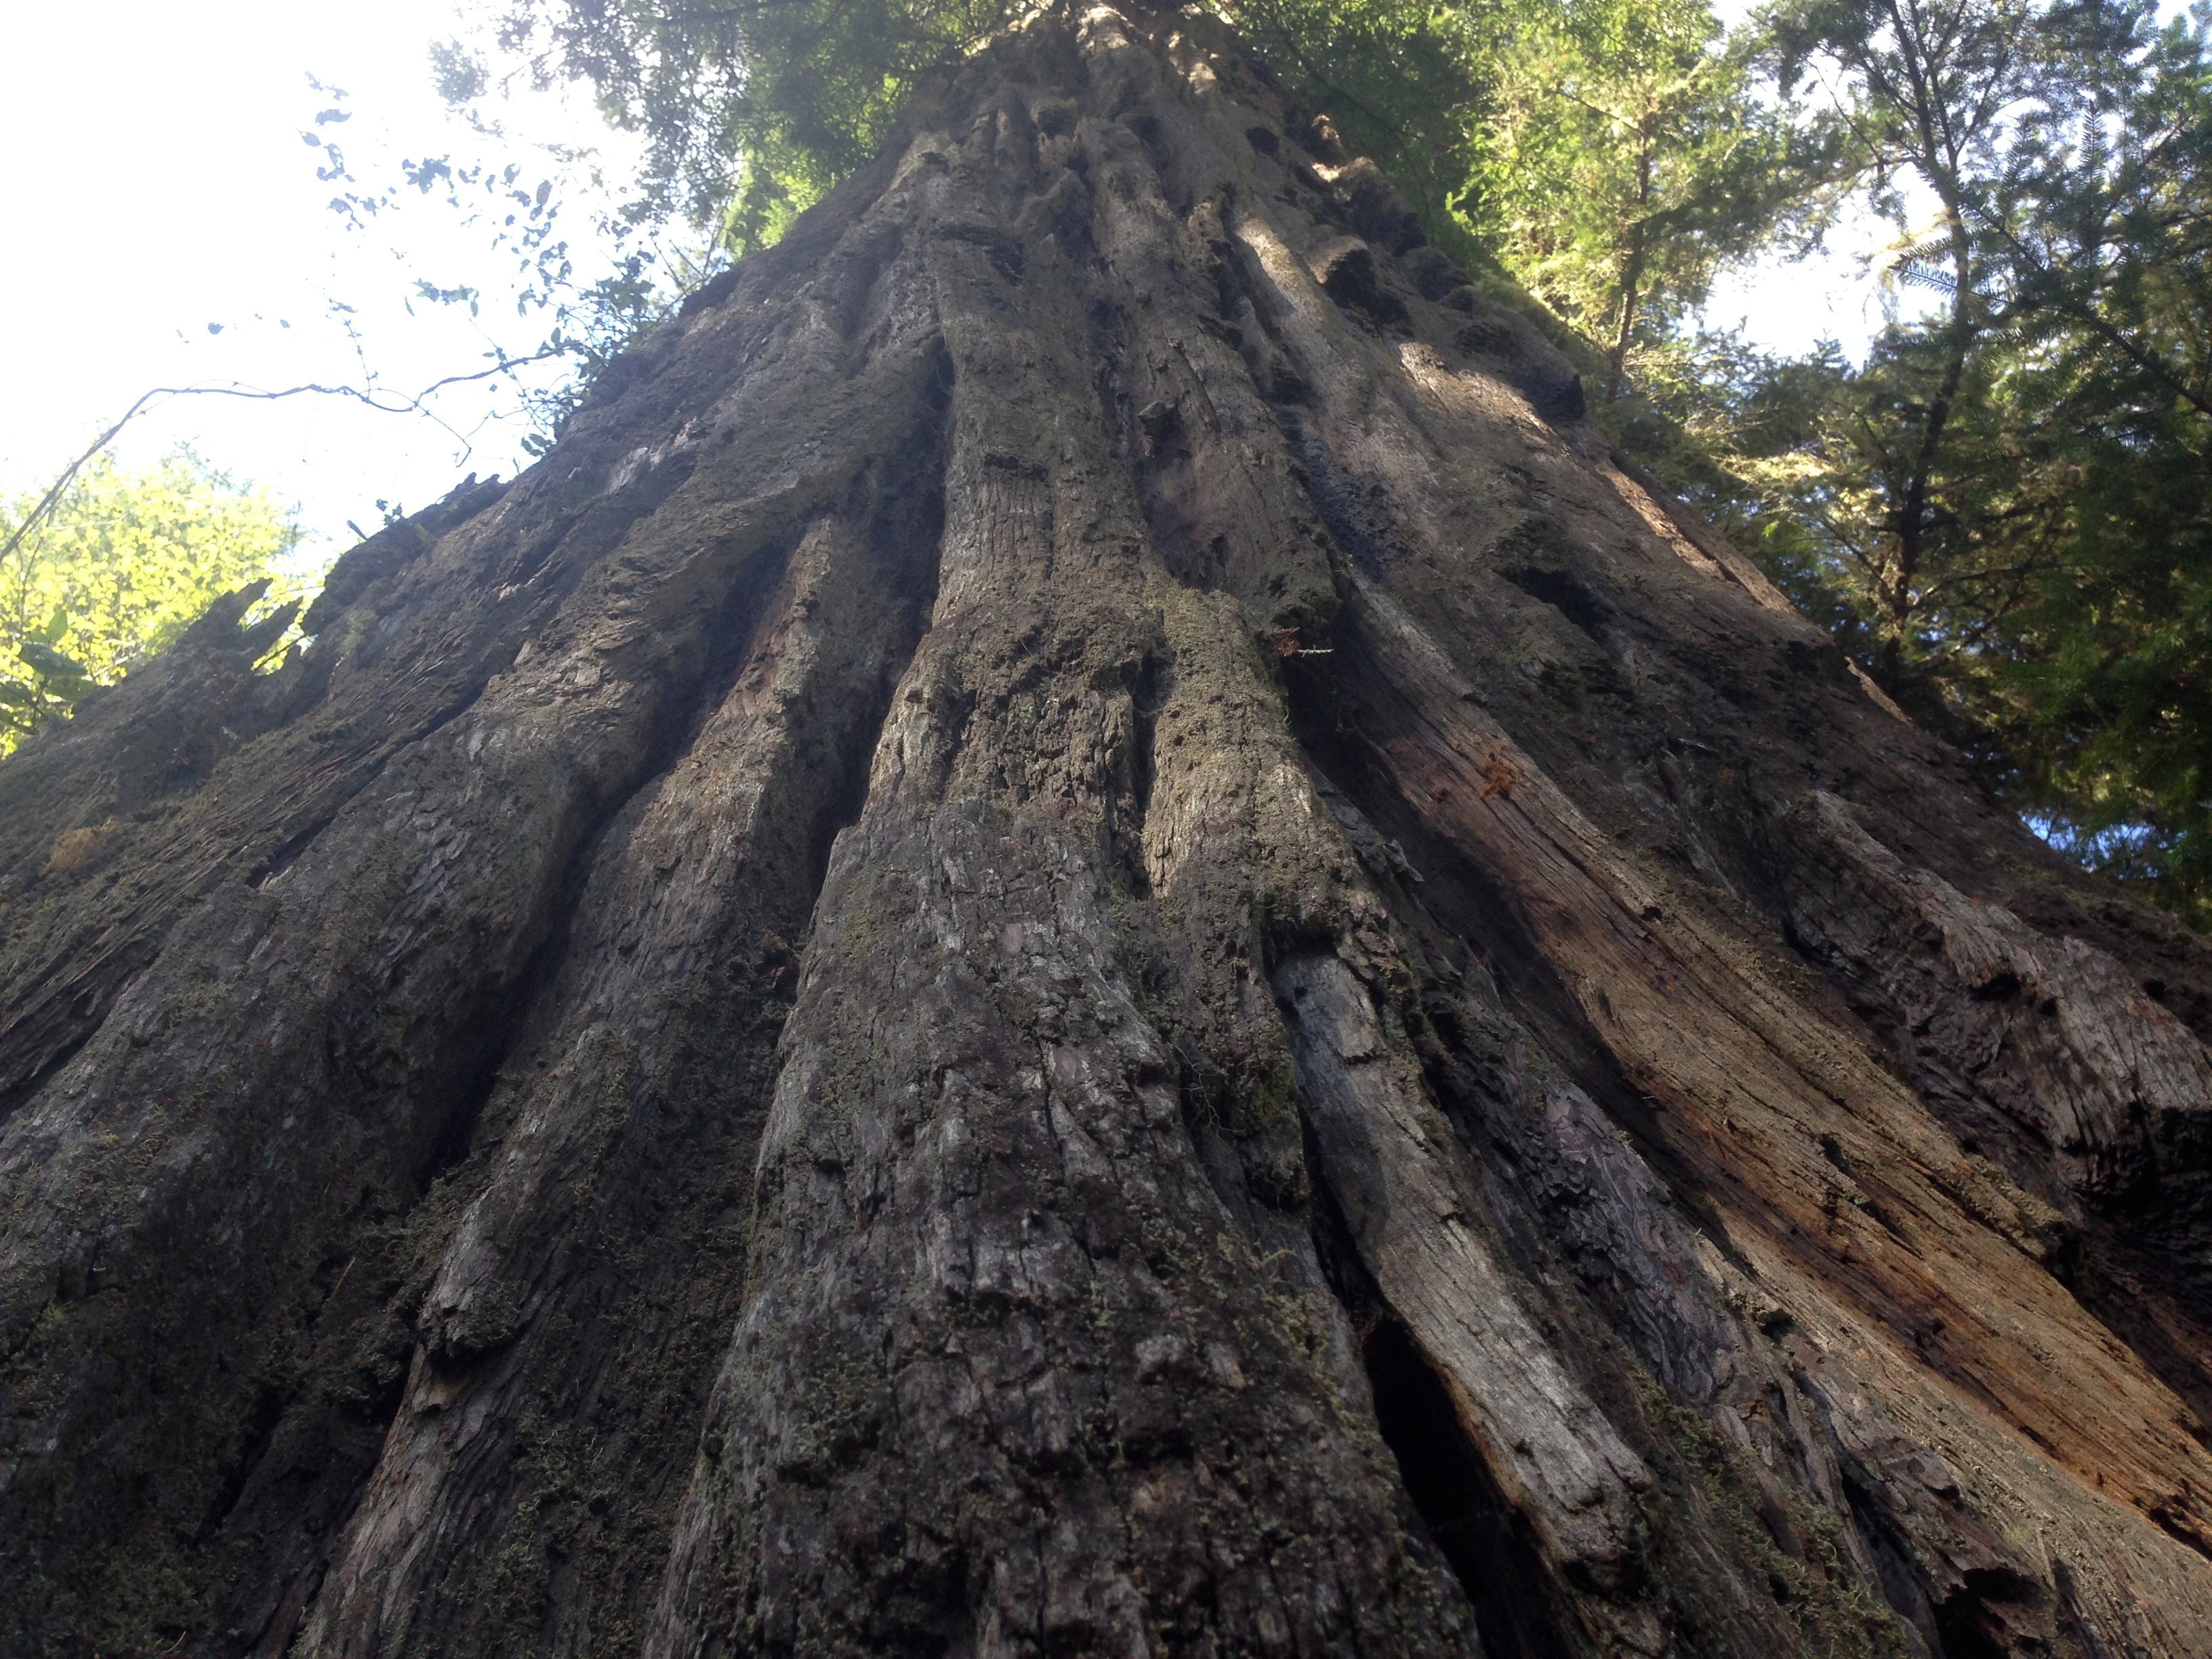
tree, rock, trail, trunk, formation, soil, terrain, ridge, geology, outcrop, boulder, bedrock, geological phenomenon